Aaron A. F. Seawell

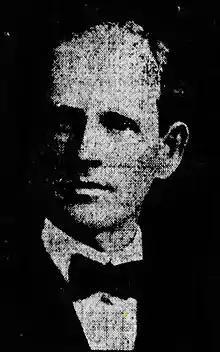
Seawell in 1913

The son of Aaron Ashley Flowers Sr. (1822–1894) and Jeannette Ann (Buie) Seawell (1829-1907), he graduated from the University of North Carolina at Chapel Hill in 1884 and later studied law there.